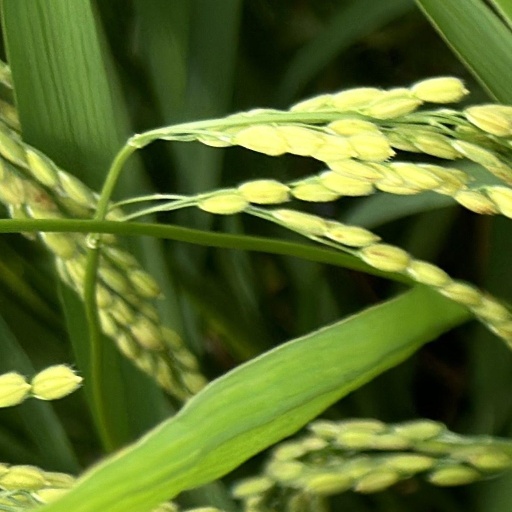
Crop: rice